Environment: real
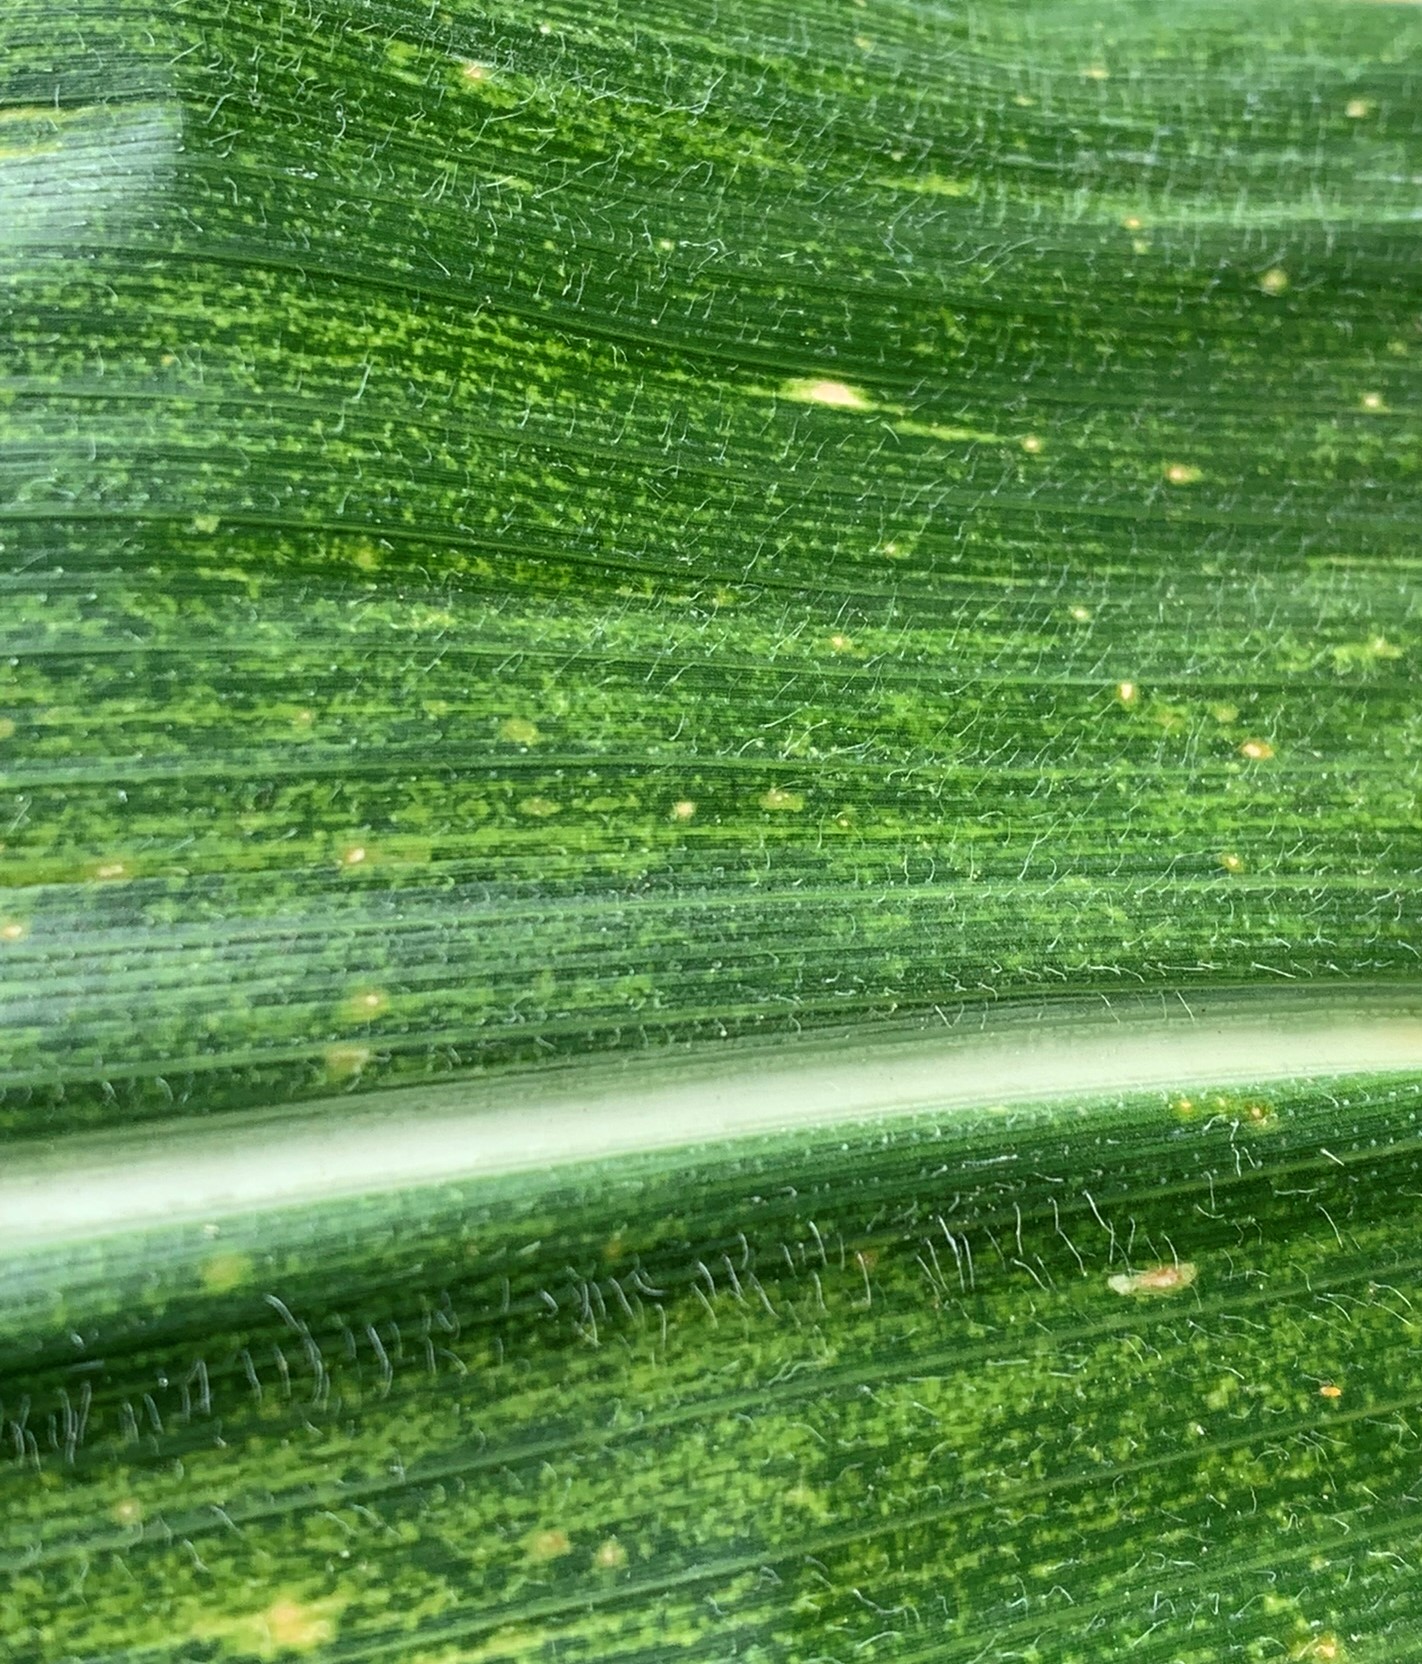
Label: lethal_necrosis